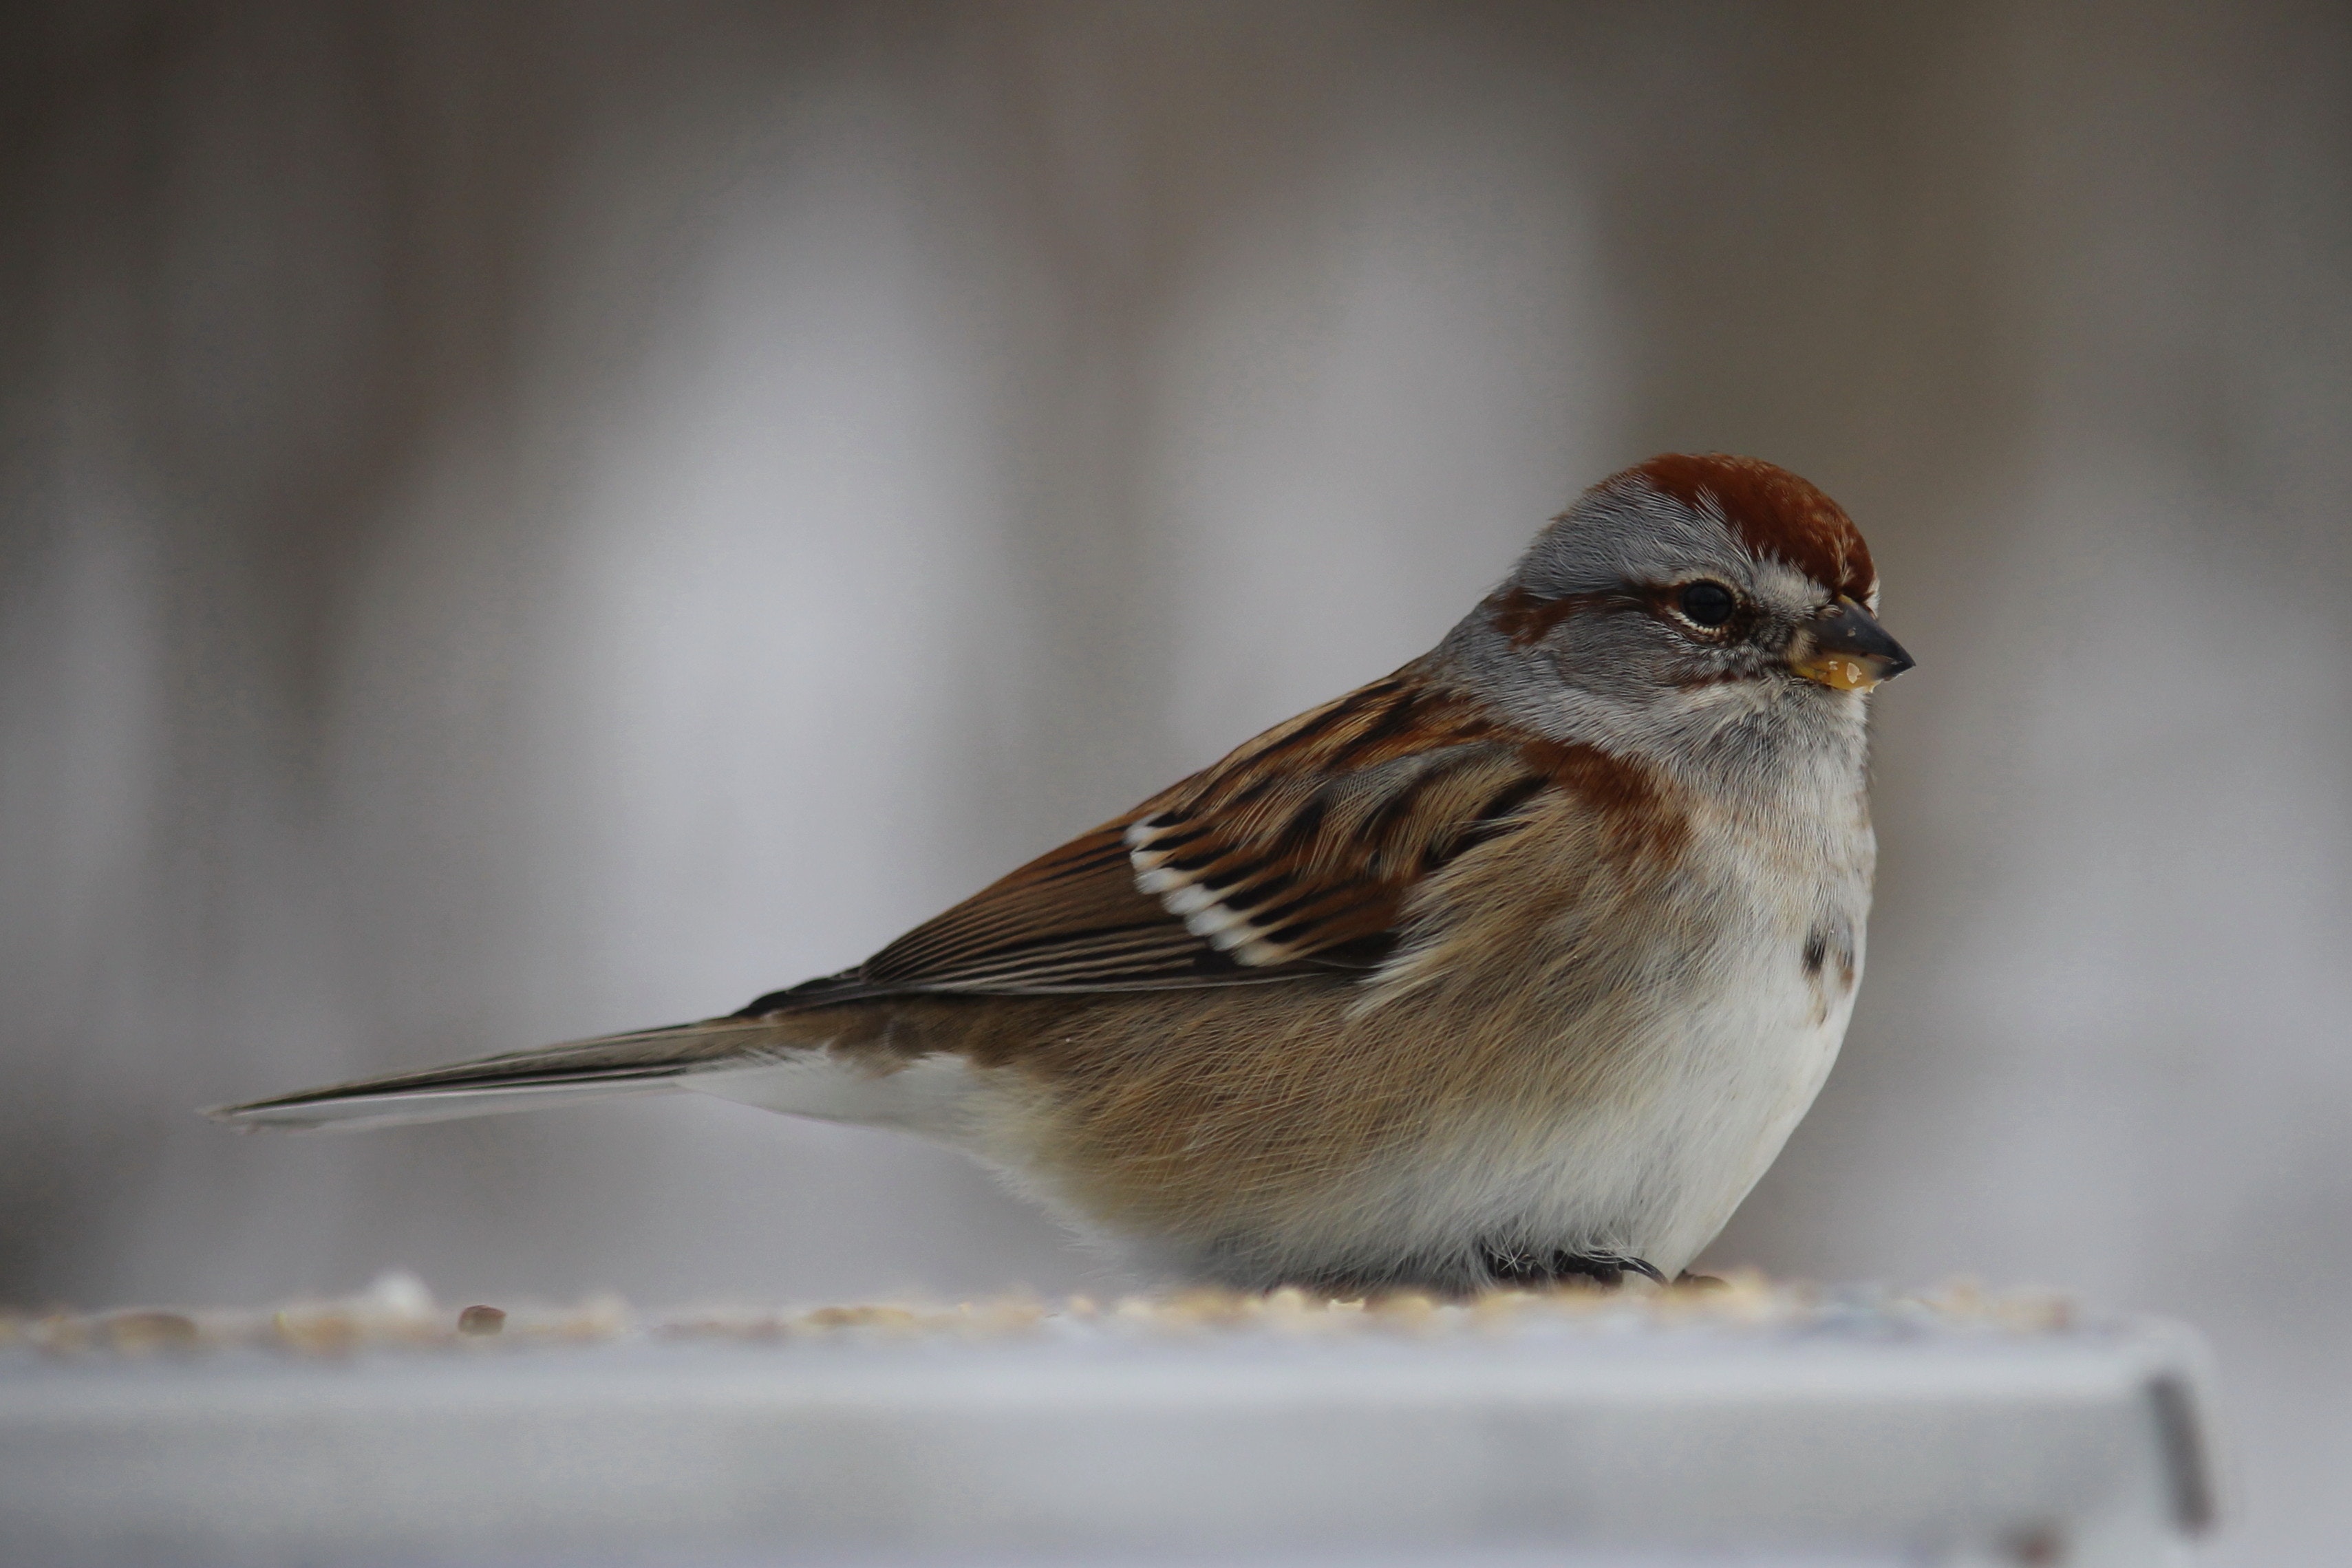
bird, vertebrate, sparrow, beak, house sparrow, chipping sparrow, american tree sparrow, swamp sparrow, emberizidae, songbird, perching bird, wildlife, finch, Field Sparrow, white throated sparrow, lark